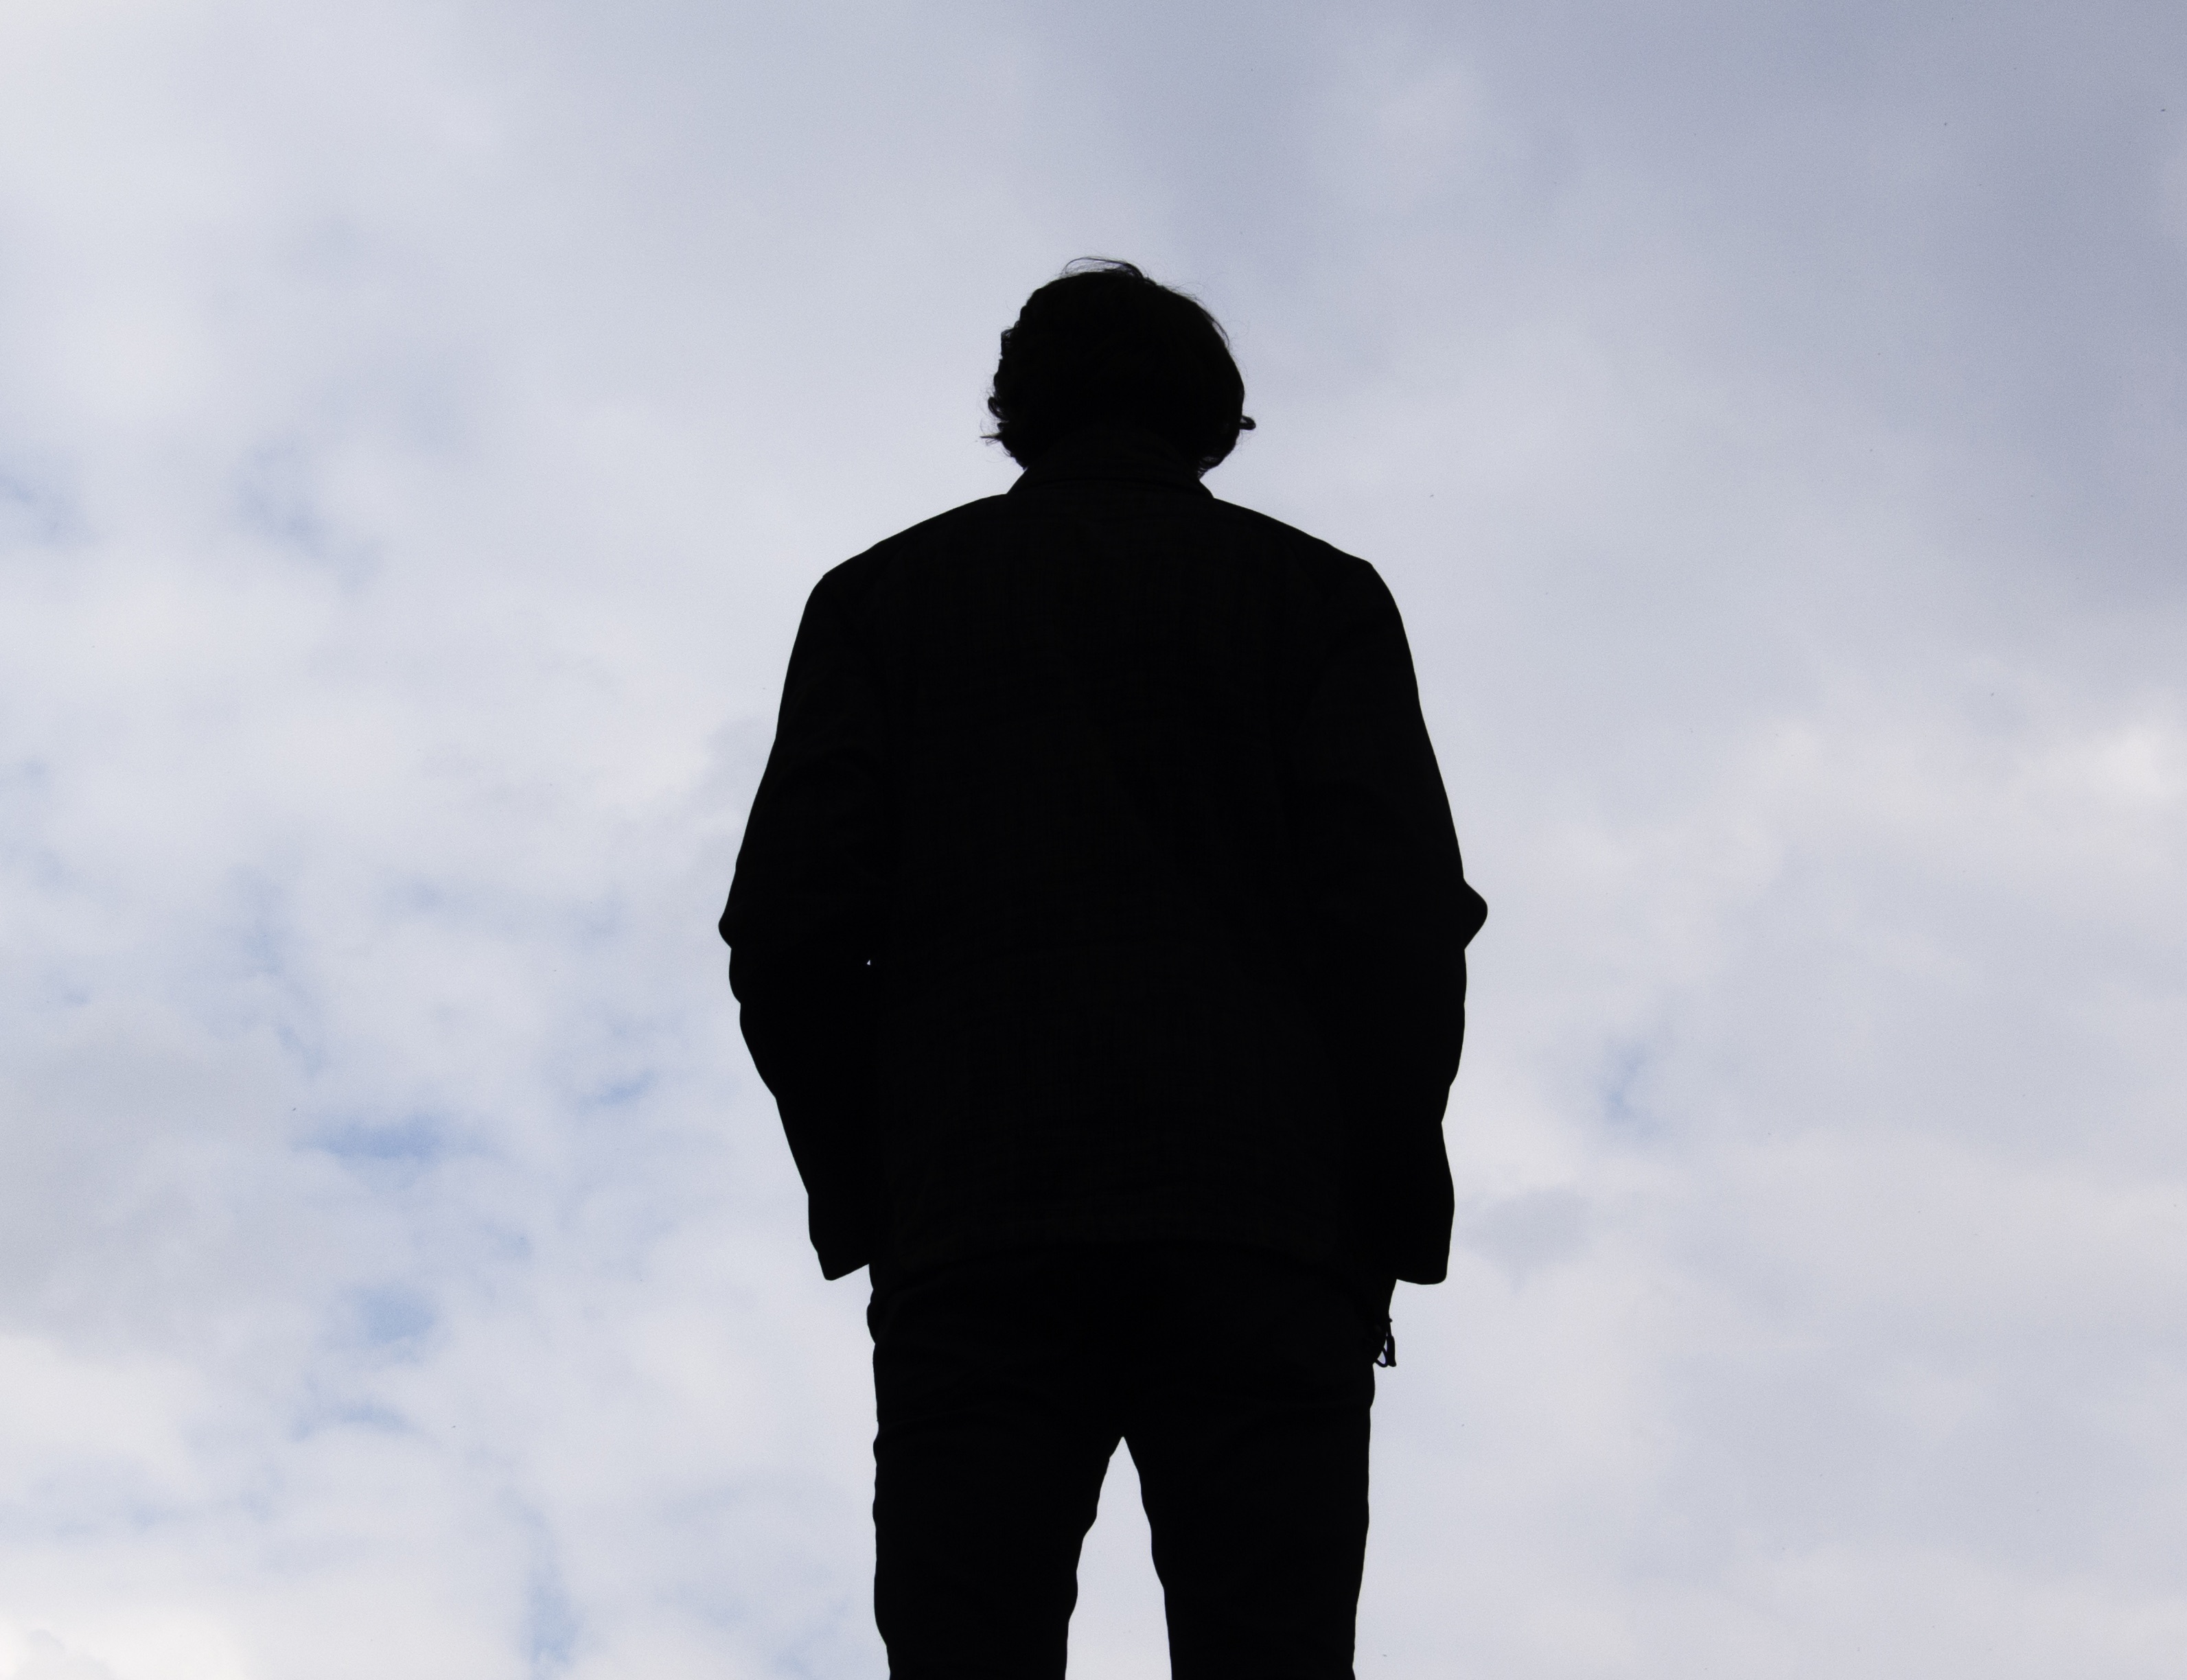
silhouette, sky, monument, statue, blue